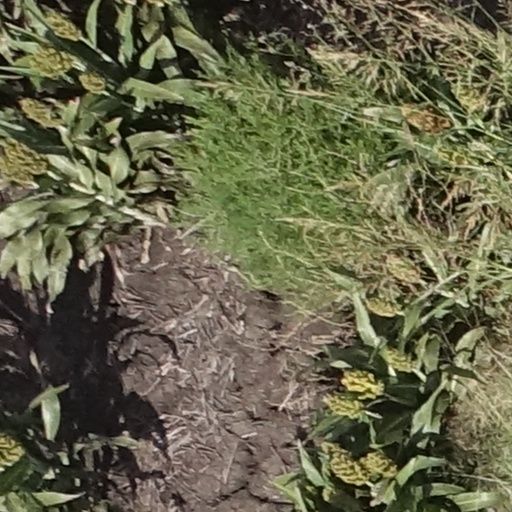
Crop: sorghum